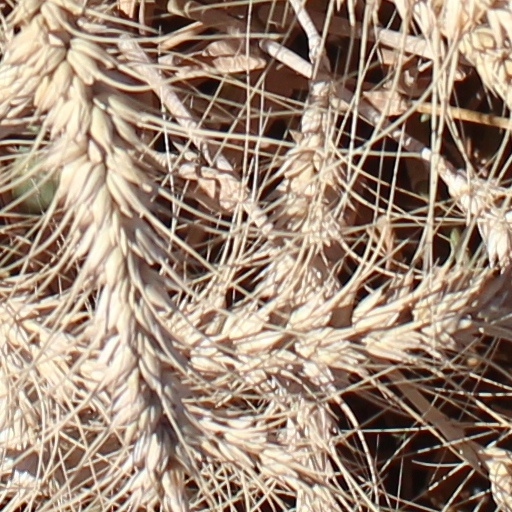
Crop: wheat